Pull-rod suspension

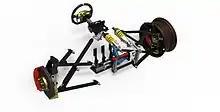
An example of a push-rod suspension setup (rocker arms are mounted at the top)

Push-rod and pull-rod suspension are similar yet distinct in design, with the main difference being the placement of the rocker arm that controls shock damping in relation to the upper control arm. In effect, this means that both push-rod and pull-rod systems are functionally the same design.